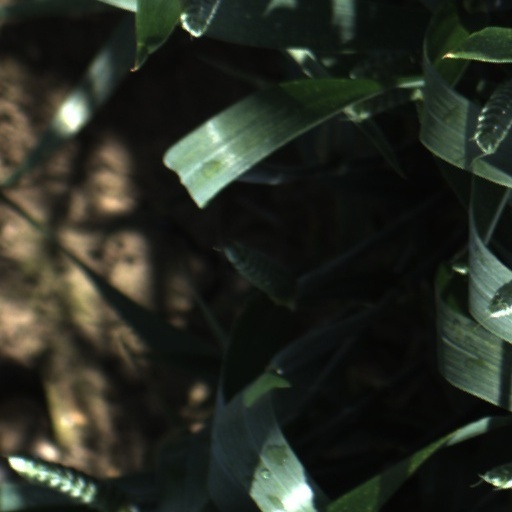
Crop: wheat